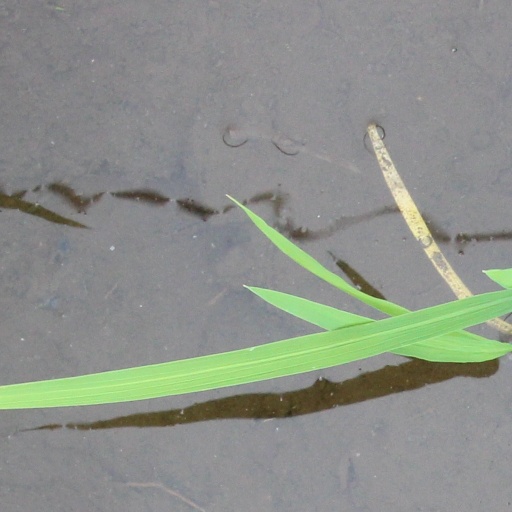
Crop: rice